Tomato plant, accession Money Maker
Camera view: tilt-top (135 deg); turntable rotation: 0 degrees
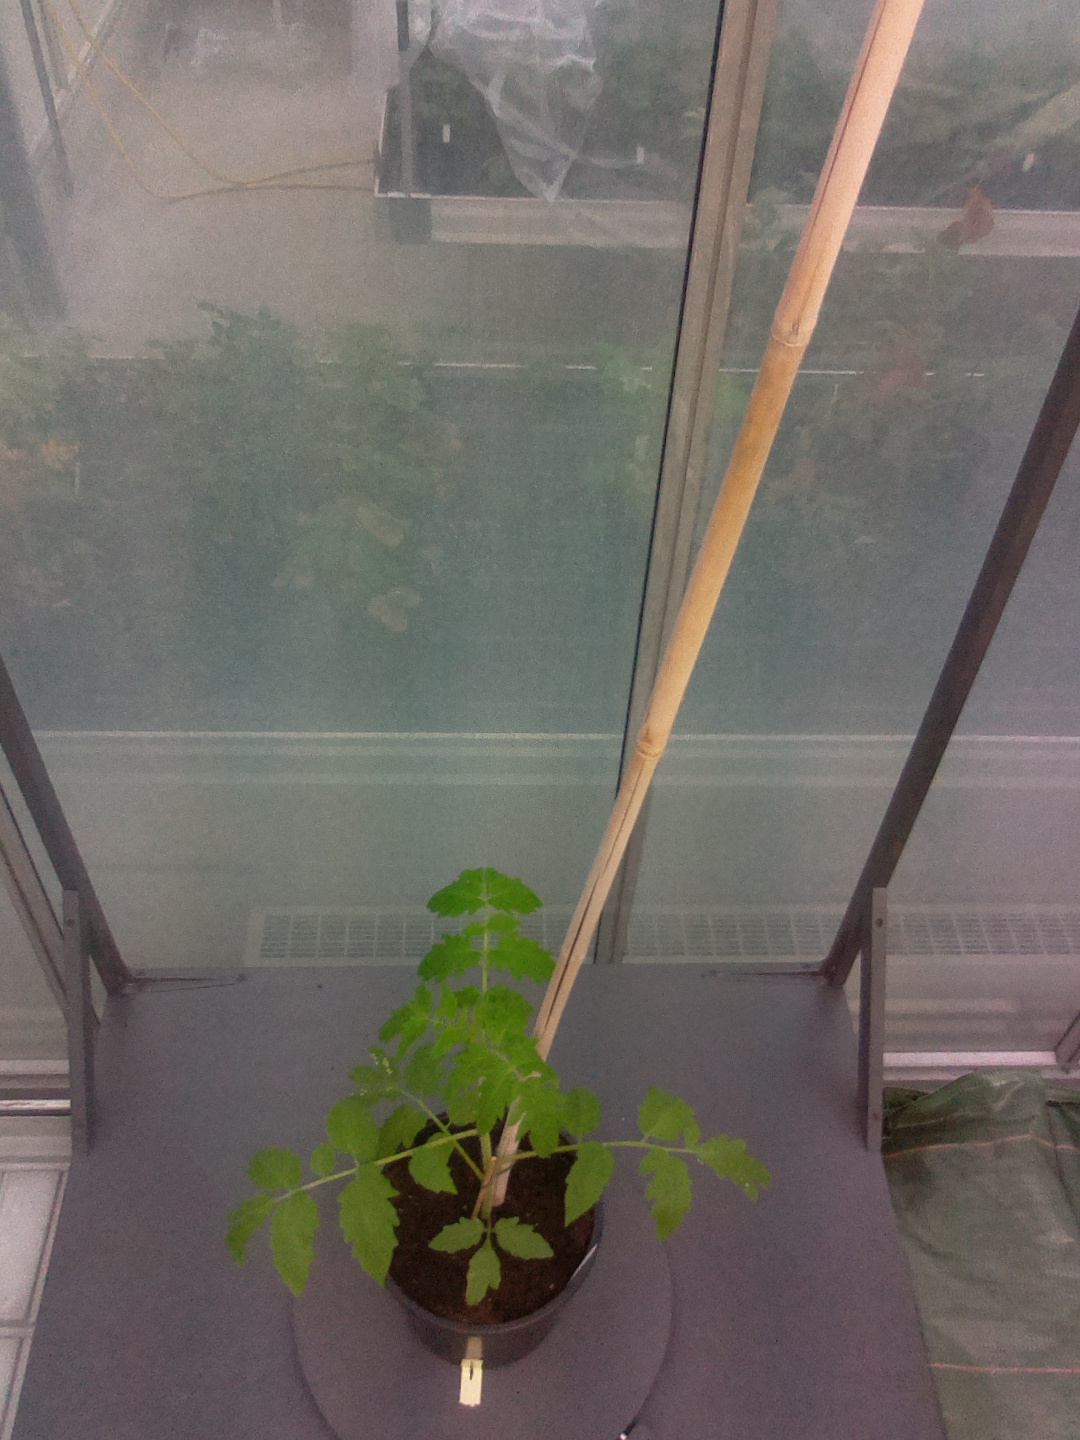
BBCH growth stage 13: 6 of true leaves visible